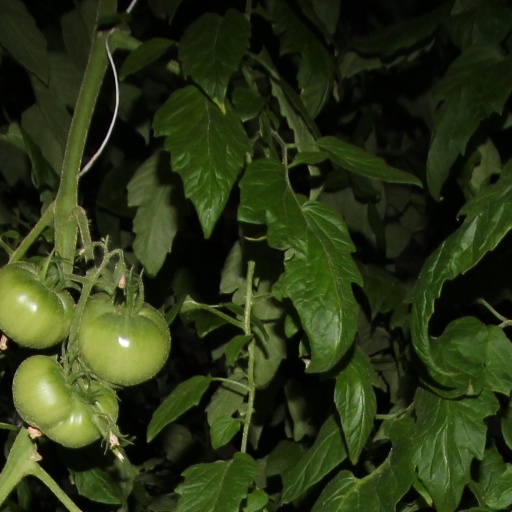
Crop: tomato